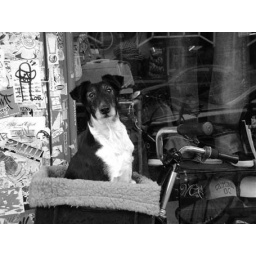
dogs and cats in amsterdam